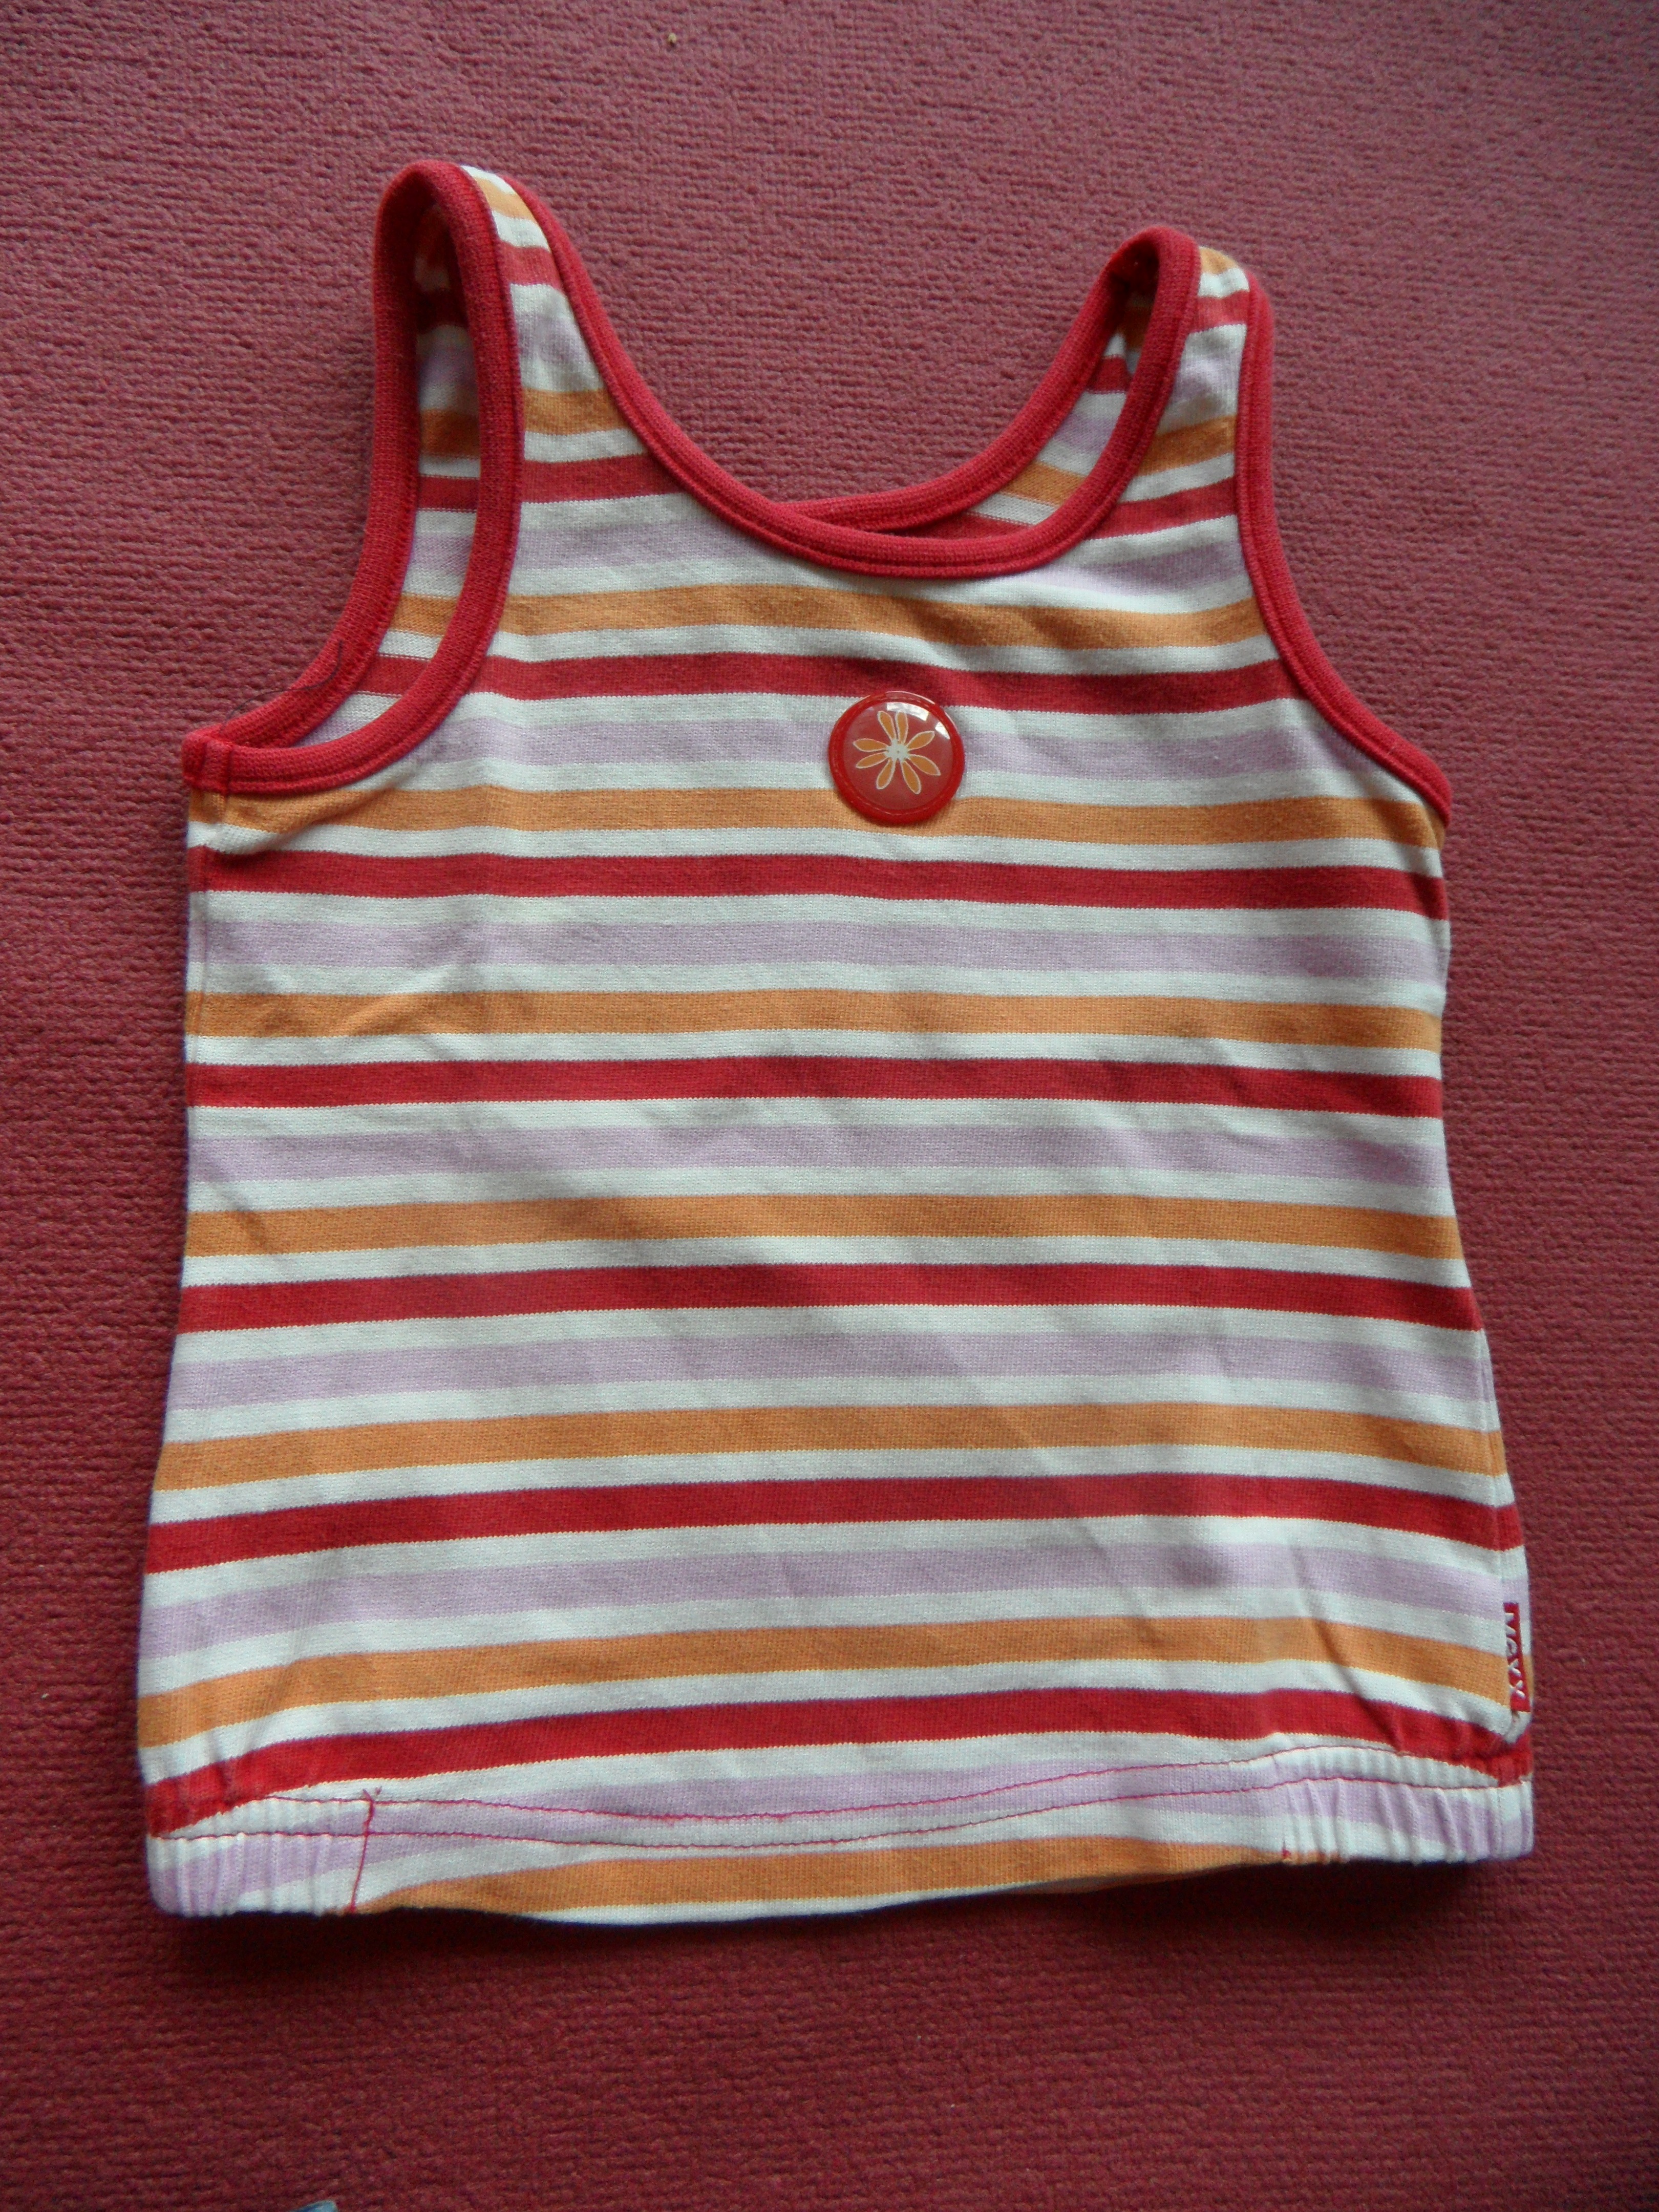
white, red, child, clothing, pink, handbag, striped, garment, product, textile, top, t shirt, children's clothing